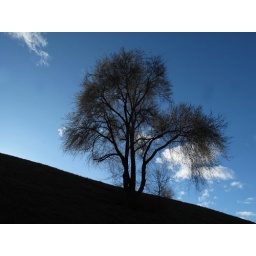
tree in the sky